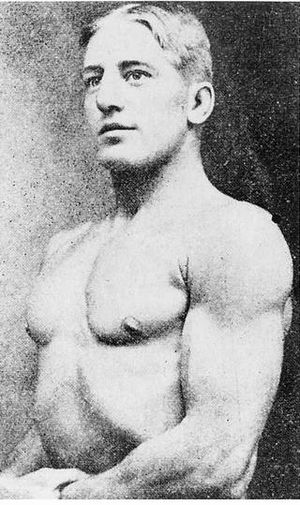
Reginald Baker
Reginald Leslie Baker var en australsk sportsudøver som deltog i de olympiske lege 1908 i London.